M44 self-propelled howitzer

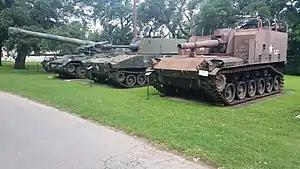
M44 (right) at the Texas Military Forces Museum

The M44 was an American-made self-propelled 155 mm howitzer based on the M41 Walker Bulldog tank chassis, first introduced in the early 1950s. Flaws in its design prevented it from seeing action in the Korean War, but the type went on to serve in the armies of the United States, West Germany, Italy, and the United Kingdom into the late Cold War period, and even longer in Turkish service.